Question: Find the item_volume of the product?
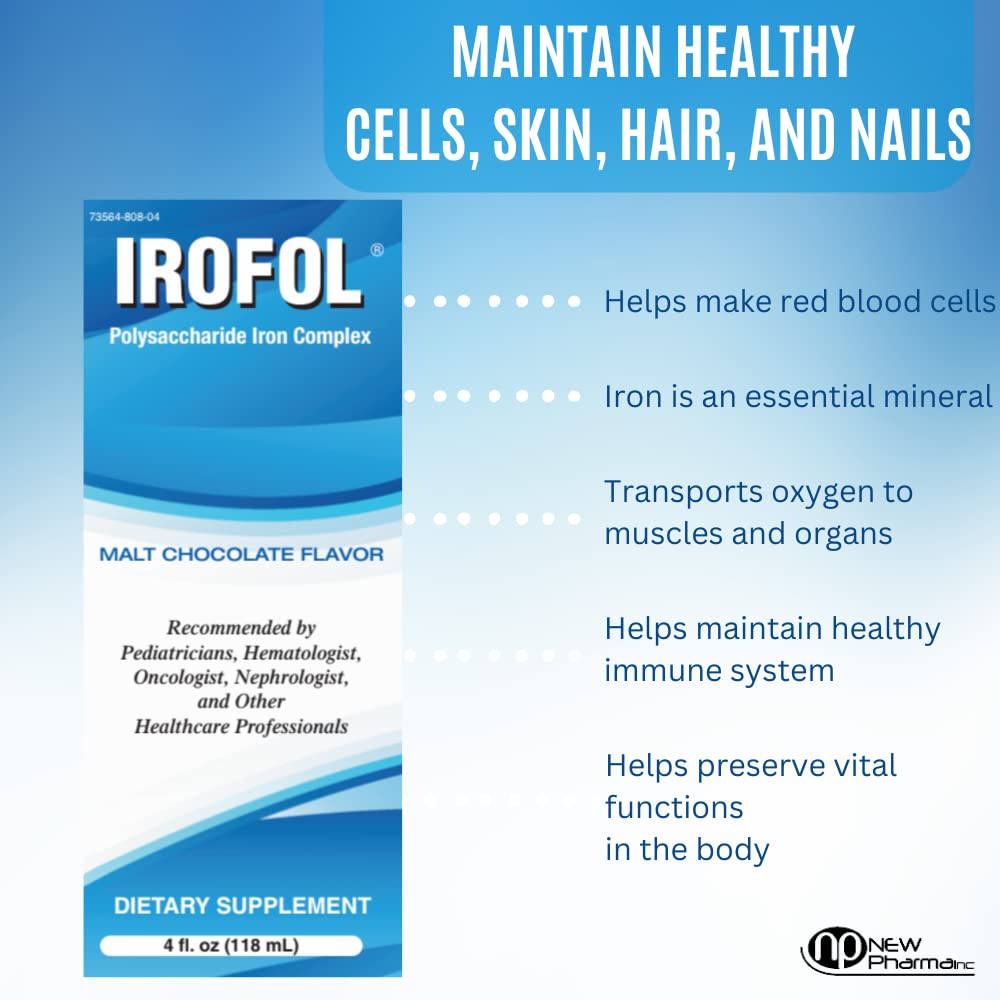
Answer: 4.0 fluid ounce